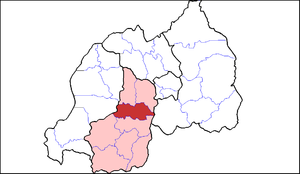
Le district de Nyanza est un district qui se trouve dans la Province du Sud du Rwanda.